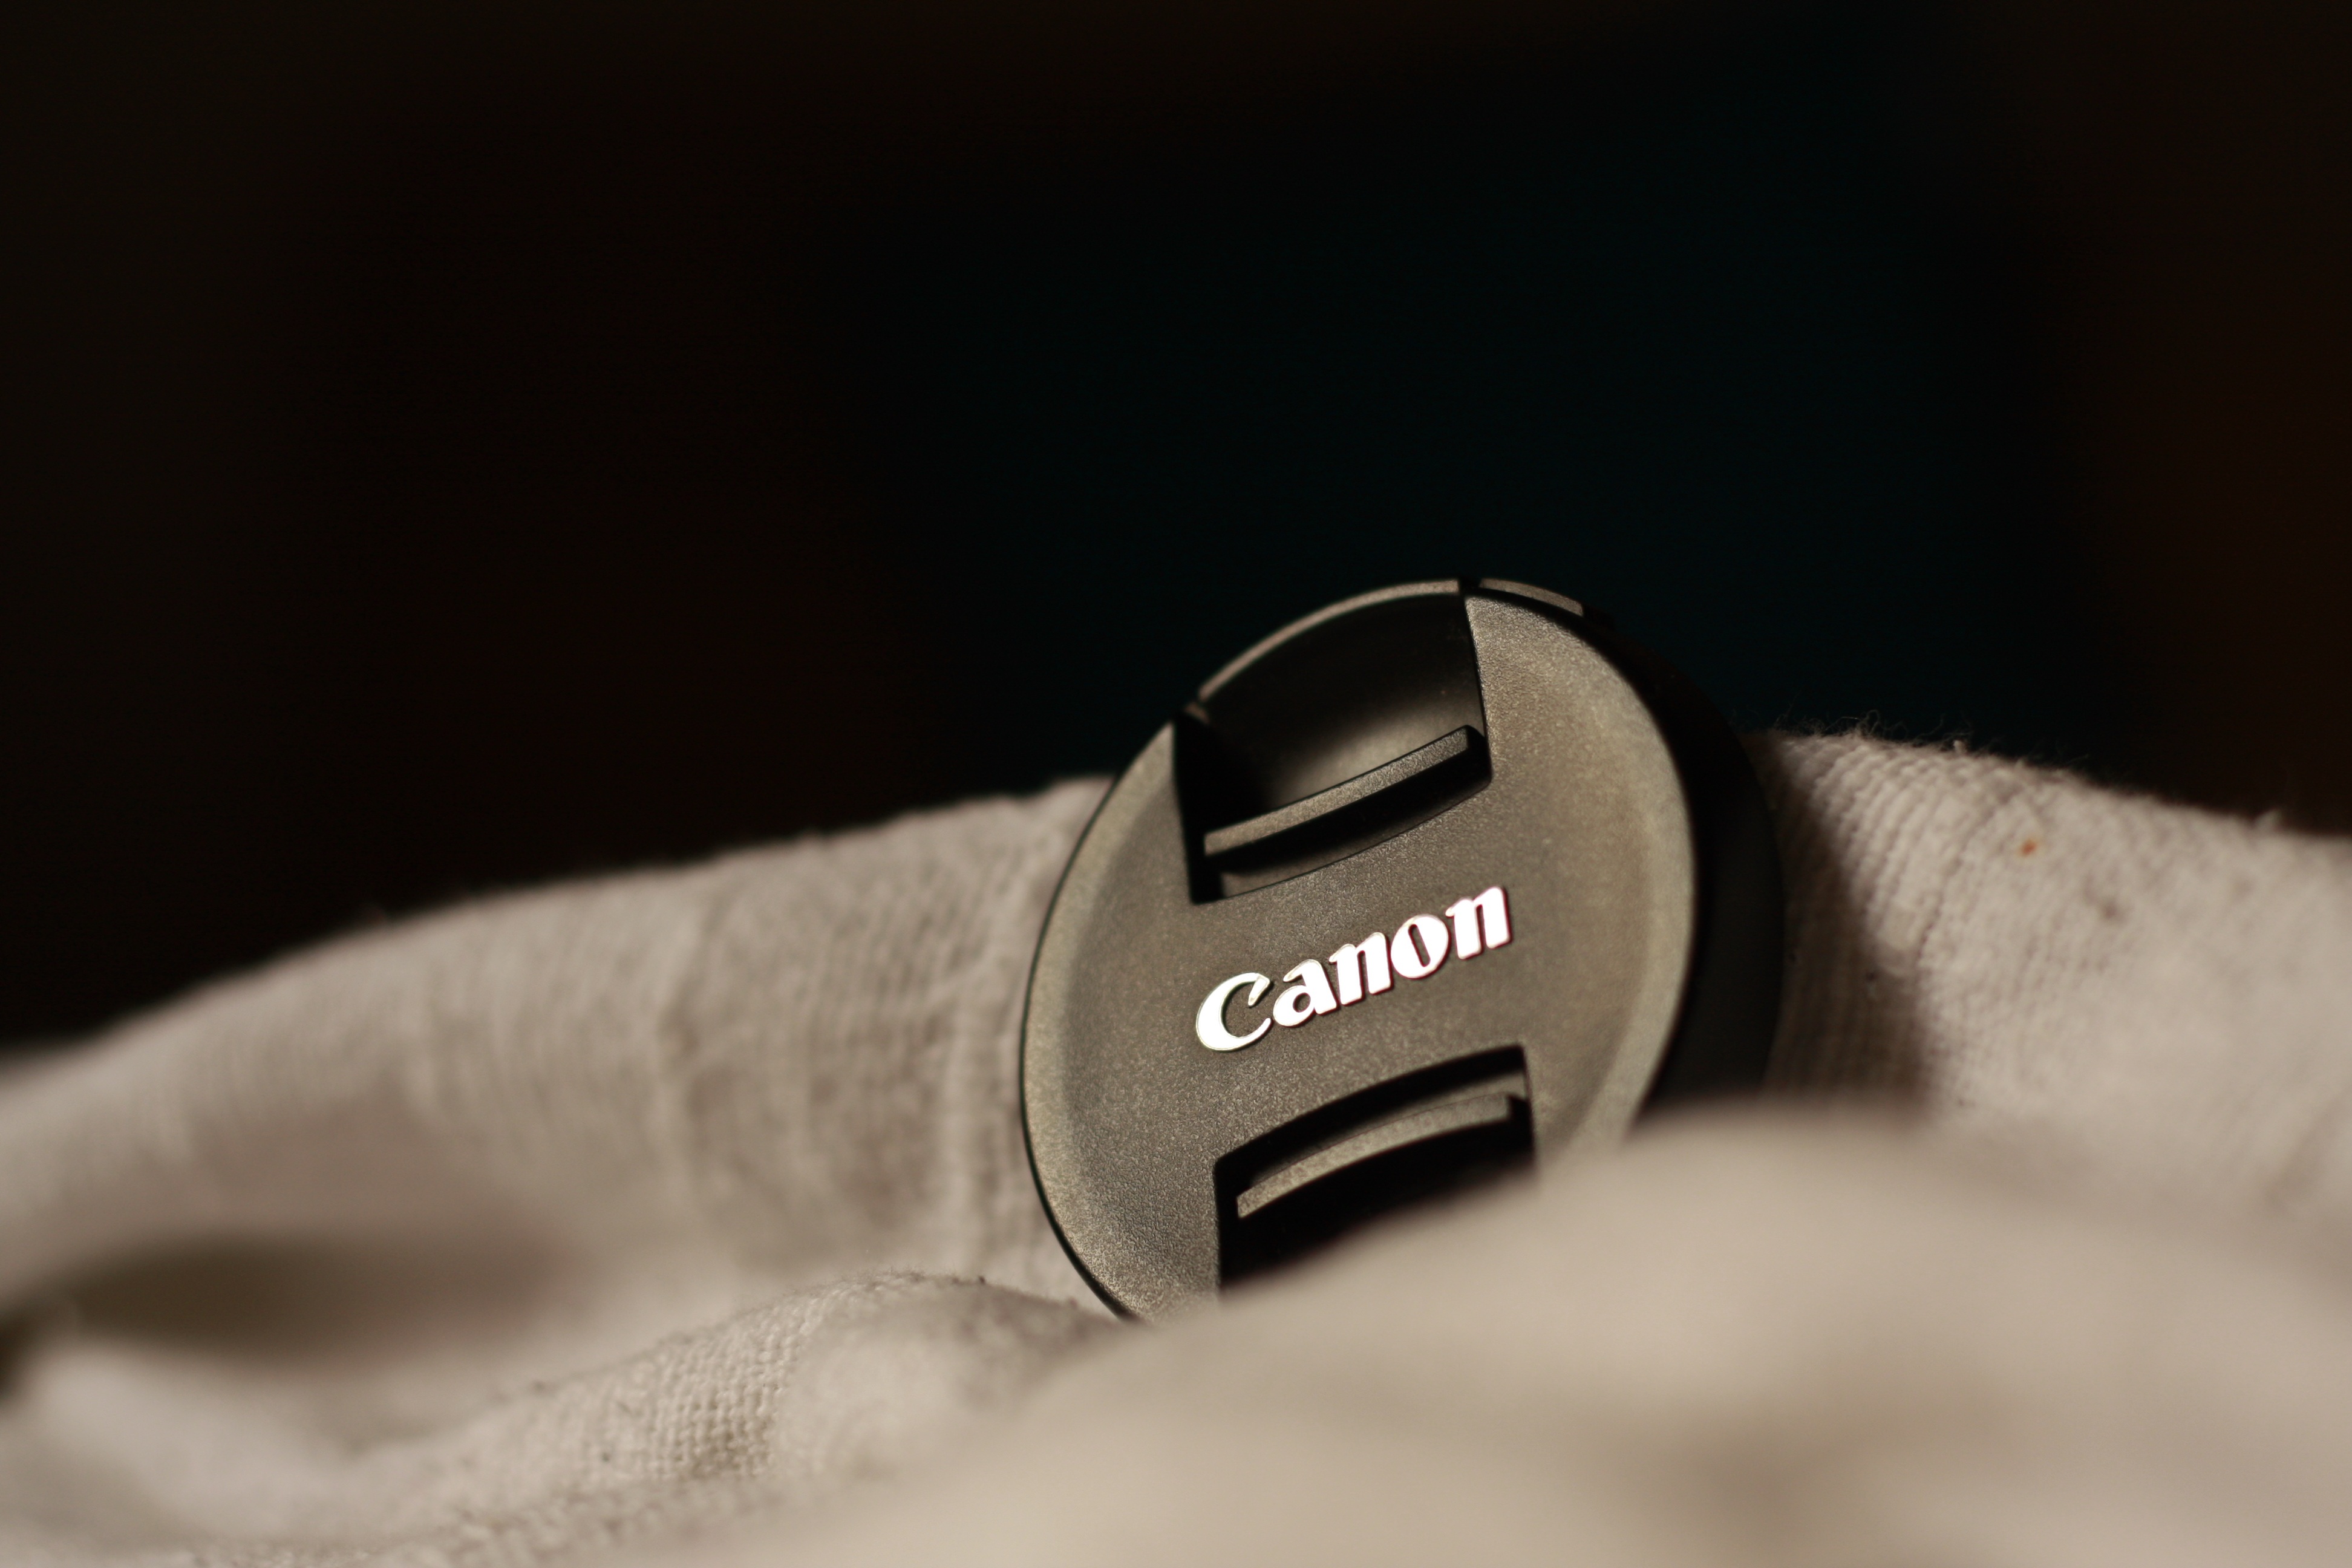
hand, shoe, white, camera, photography, finger, lens, macro, canon, gadget, black, close up, brand, headphones, glasses, cap, footwear, picture, digital